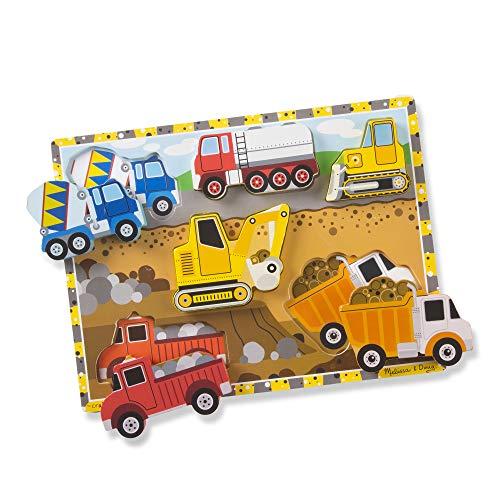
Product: Melissa & Doug Wooden Chunky Puzzles Set - Vehicles and Construction
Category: Toys & Games | Puzzles
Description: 7-piece vehicles- and construction-themed puzzles.
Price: $7.99
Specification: ProductDimensions:12x11x2inches|ItemWeight:3.45pounds|ShippingWeight:3.45pounds(Viewshippingratesandpolicies)|DomesticShipping:ItemcanbeshippedwithinU.S.|InternationalShipping:ThisitemcanbeshippedtoselectcountriesoutsideoftheU.S.LearnMore|ASIN:B00BUG7RF4|Itemmodelnumber:9827|Manufacturerrecommendedage:24months-4years